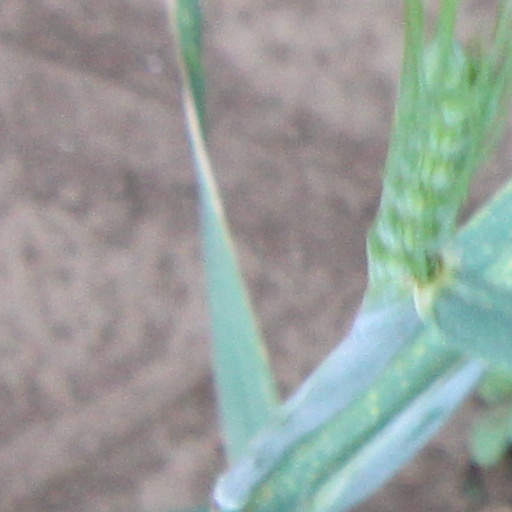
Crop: wheat